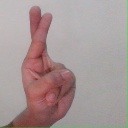
अक्षर: र